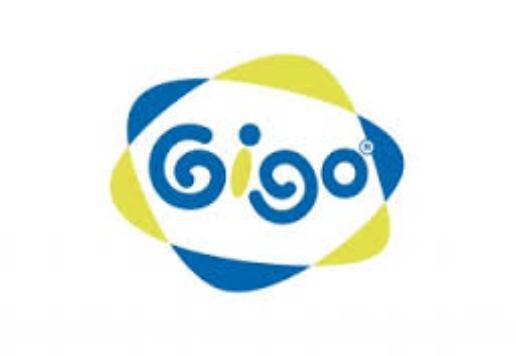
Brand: gigo
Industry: Clothes